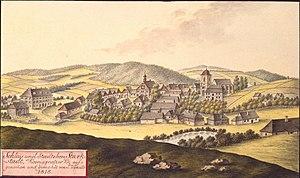
Stárkov est une ville du district de Náchod, dans la région de Hradec Králové, en Tchéquie. Sa population s'élevait à 633 habitants en 2017.